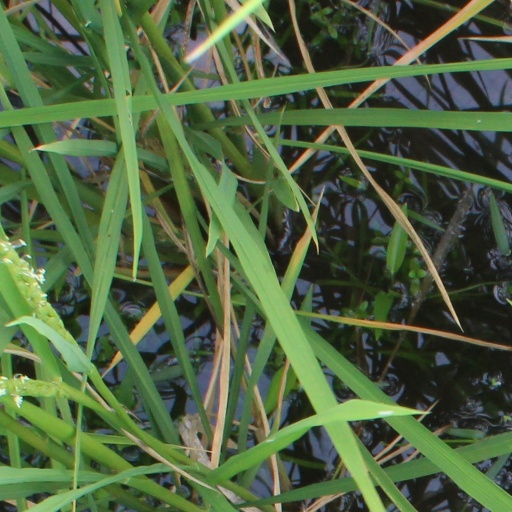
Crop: rice